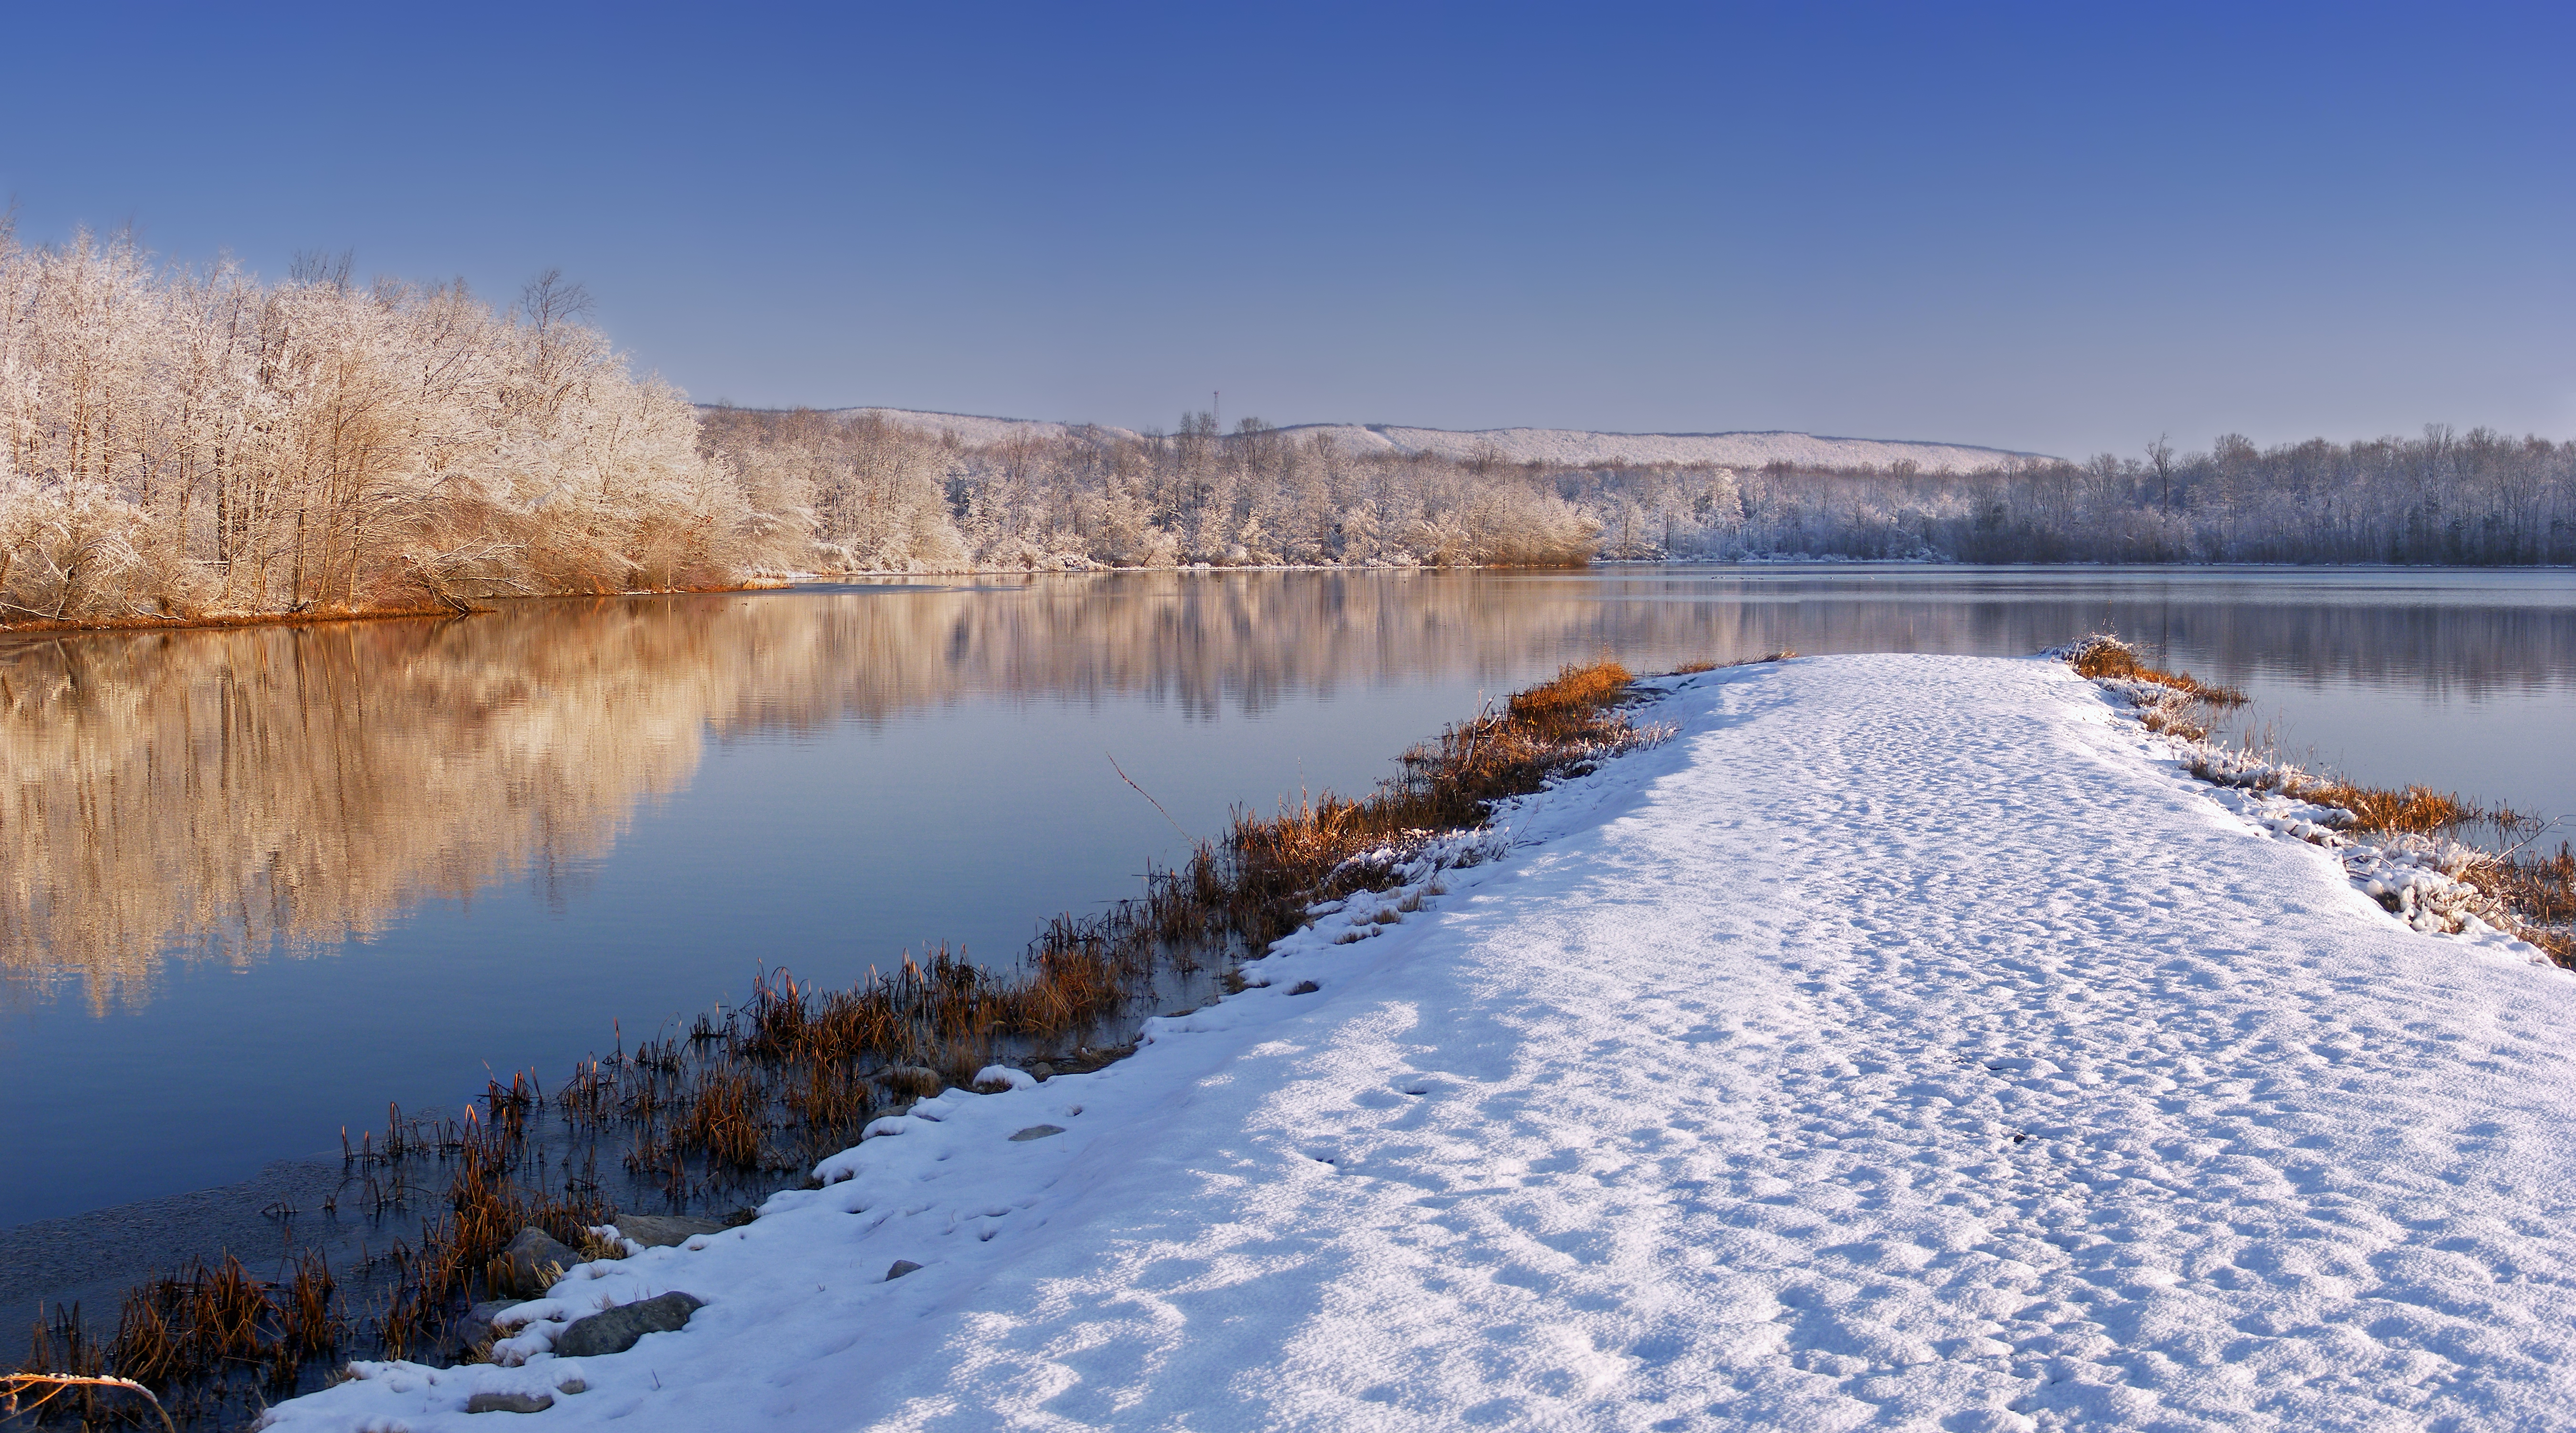
landscape, tree, water, wilderness, snow, winter, sky, morning, lake, frost, river, panorama, panoramic, ice, reflection, autumn, weather, reservoir, season, creativecommons, cloudless, pennsylvania, bluemountain, kittatinnymountain, lehighvalley, northamptoncounty, minsilake, freezing, atmospheric phenomenon